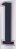
Number: 1